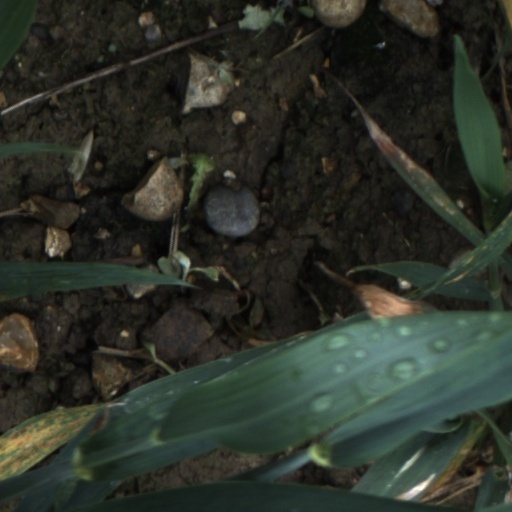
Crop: wheat